Colt M1902

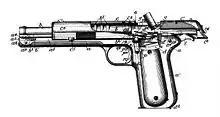
Colt M1902 patent drawing.

The M1902 was a short recoil operated pistol derived from the Model of 1900 by the simplification of its internal mechanism and a reduction in the number of internal parts. Browning and Colt also adopted the suggestion of the U.S. Military to add a slide stop to the design. The problematic pivoting rear sight safety of the M1900 which swung back and down to physically block the arc of the pistol's hammer was also removed. Another shortcoming in the M1900 design was brought out by trials held by the British military, who discovered that the pistol had a tendency to fire when dropped. In the M1902, the firing pin's length was reduced to be less than that of the slot it moved in, decreasing the likelihood of such an occurrence unless the firing pin was actually struck by the hammer.